David Worrall (composer)

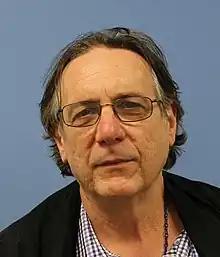
Worrall in 2016

David Worrall (born 25 October 1954 in Newcastle NSW) is an Australian composer and sound artist working a range of genres, including data sonification, sound sculpture and "immersive polymedia" (a term he coined in 1986) as well as traditional instrumental music composition.